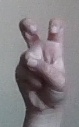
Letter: toot